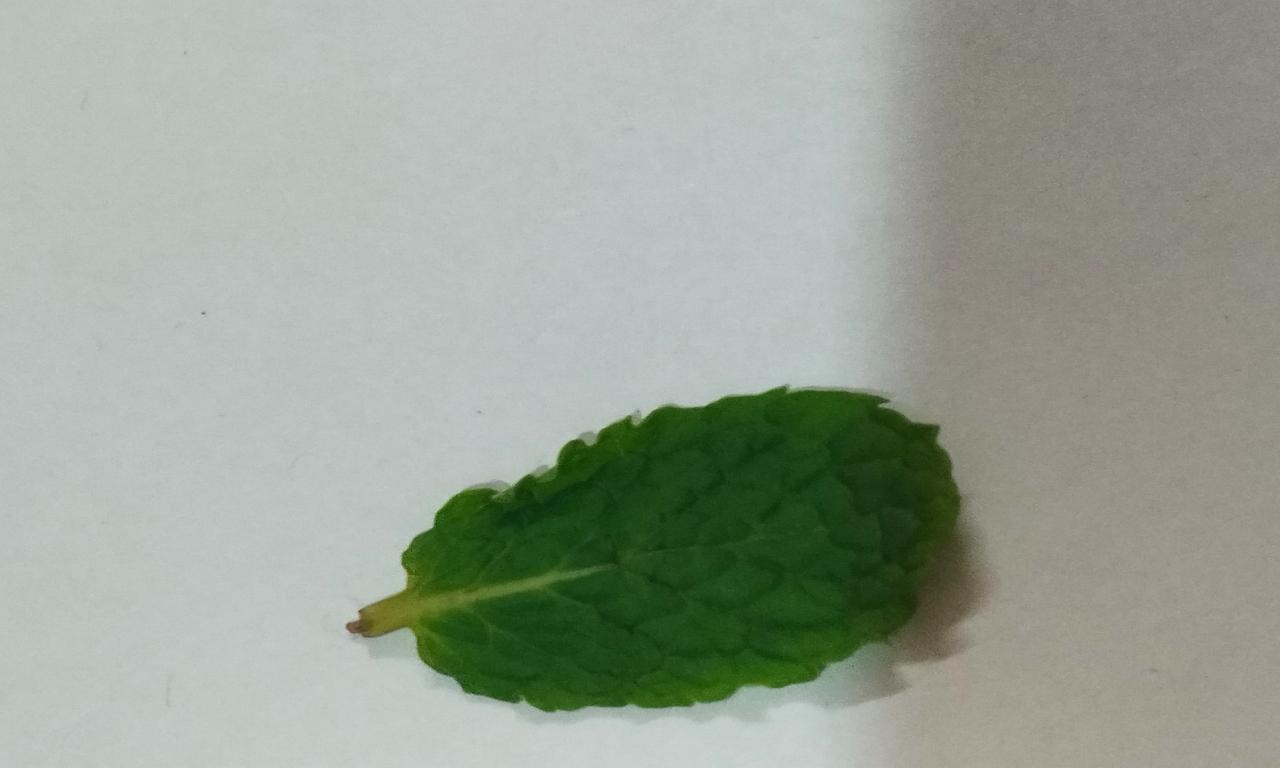
Label: Fresh